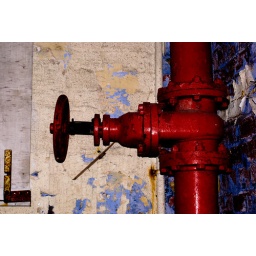
A water mains on the way up to the second floor in Hartford Mill. I liked the valve so I took the photograph.